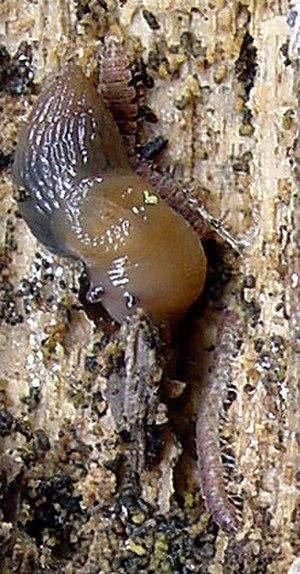
Les écorces mortes - et l'espace qu'elles offrent lorsqu'elles se décollent - constituent une niche écologique pour de nombreuses espèces d'invertébrés (ex
Dans le domaine de la sylviculture et de l’écologie, le « bois mort » est un compartiment biologique constitué par le bois qui - quelle que soit sa forme - ne comporte plus de cellules vivantes. Il s'agit d'arbres morts, sur pied ou au sol ; de toute partie morte d’un arbre ou de n'importe quel morceau de bois suspendu ou tombé au sol ou dans l’eau.